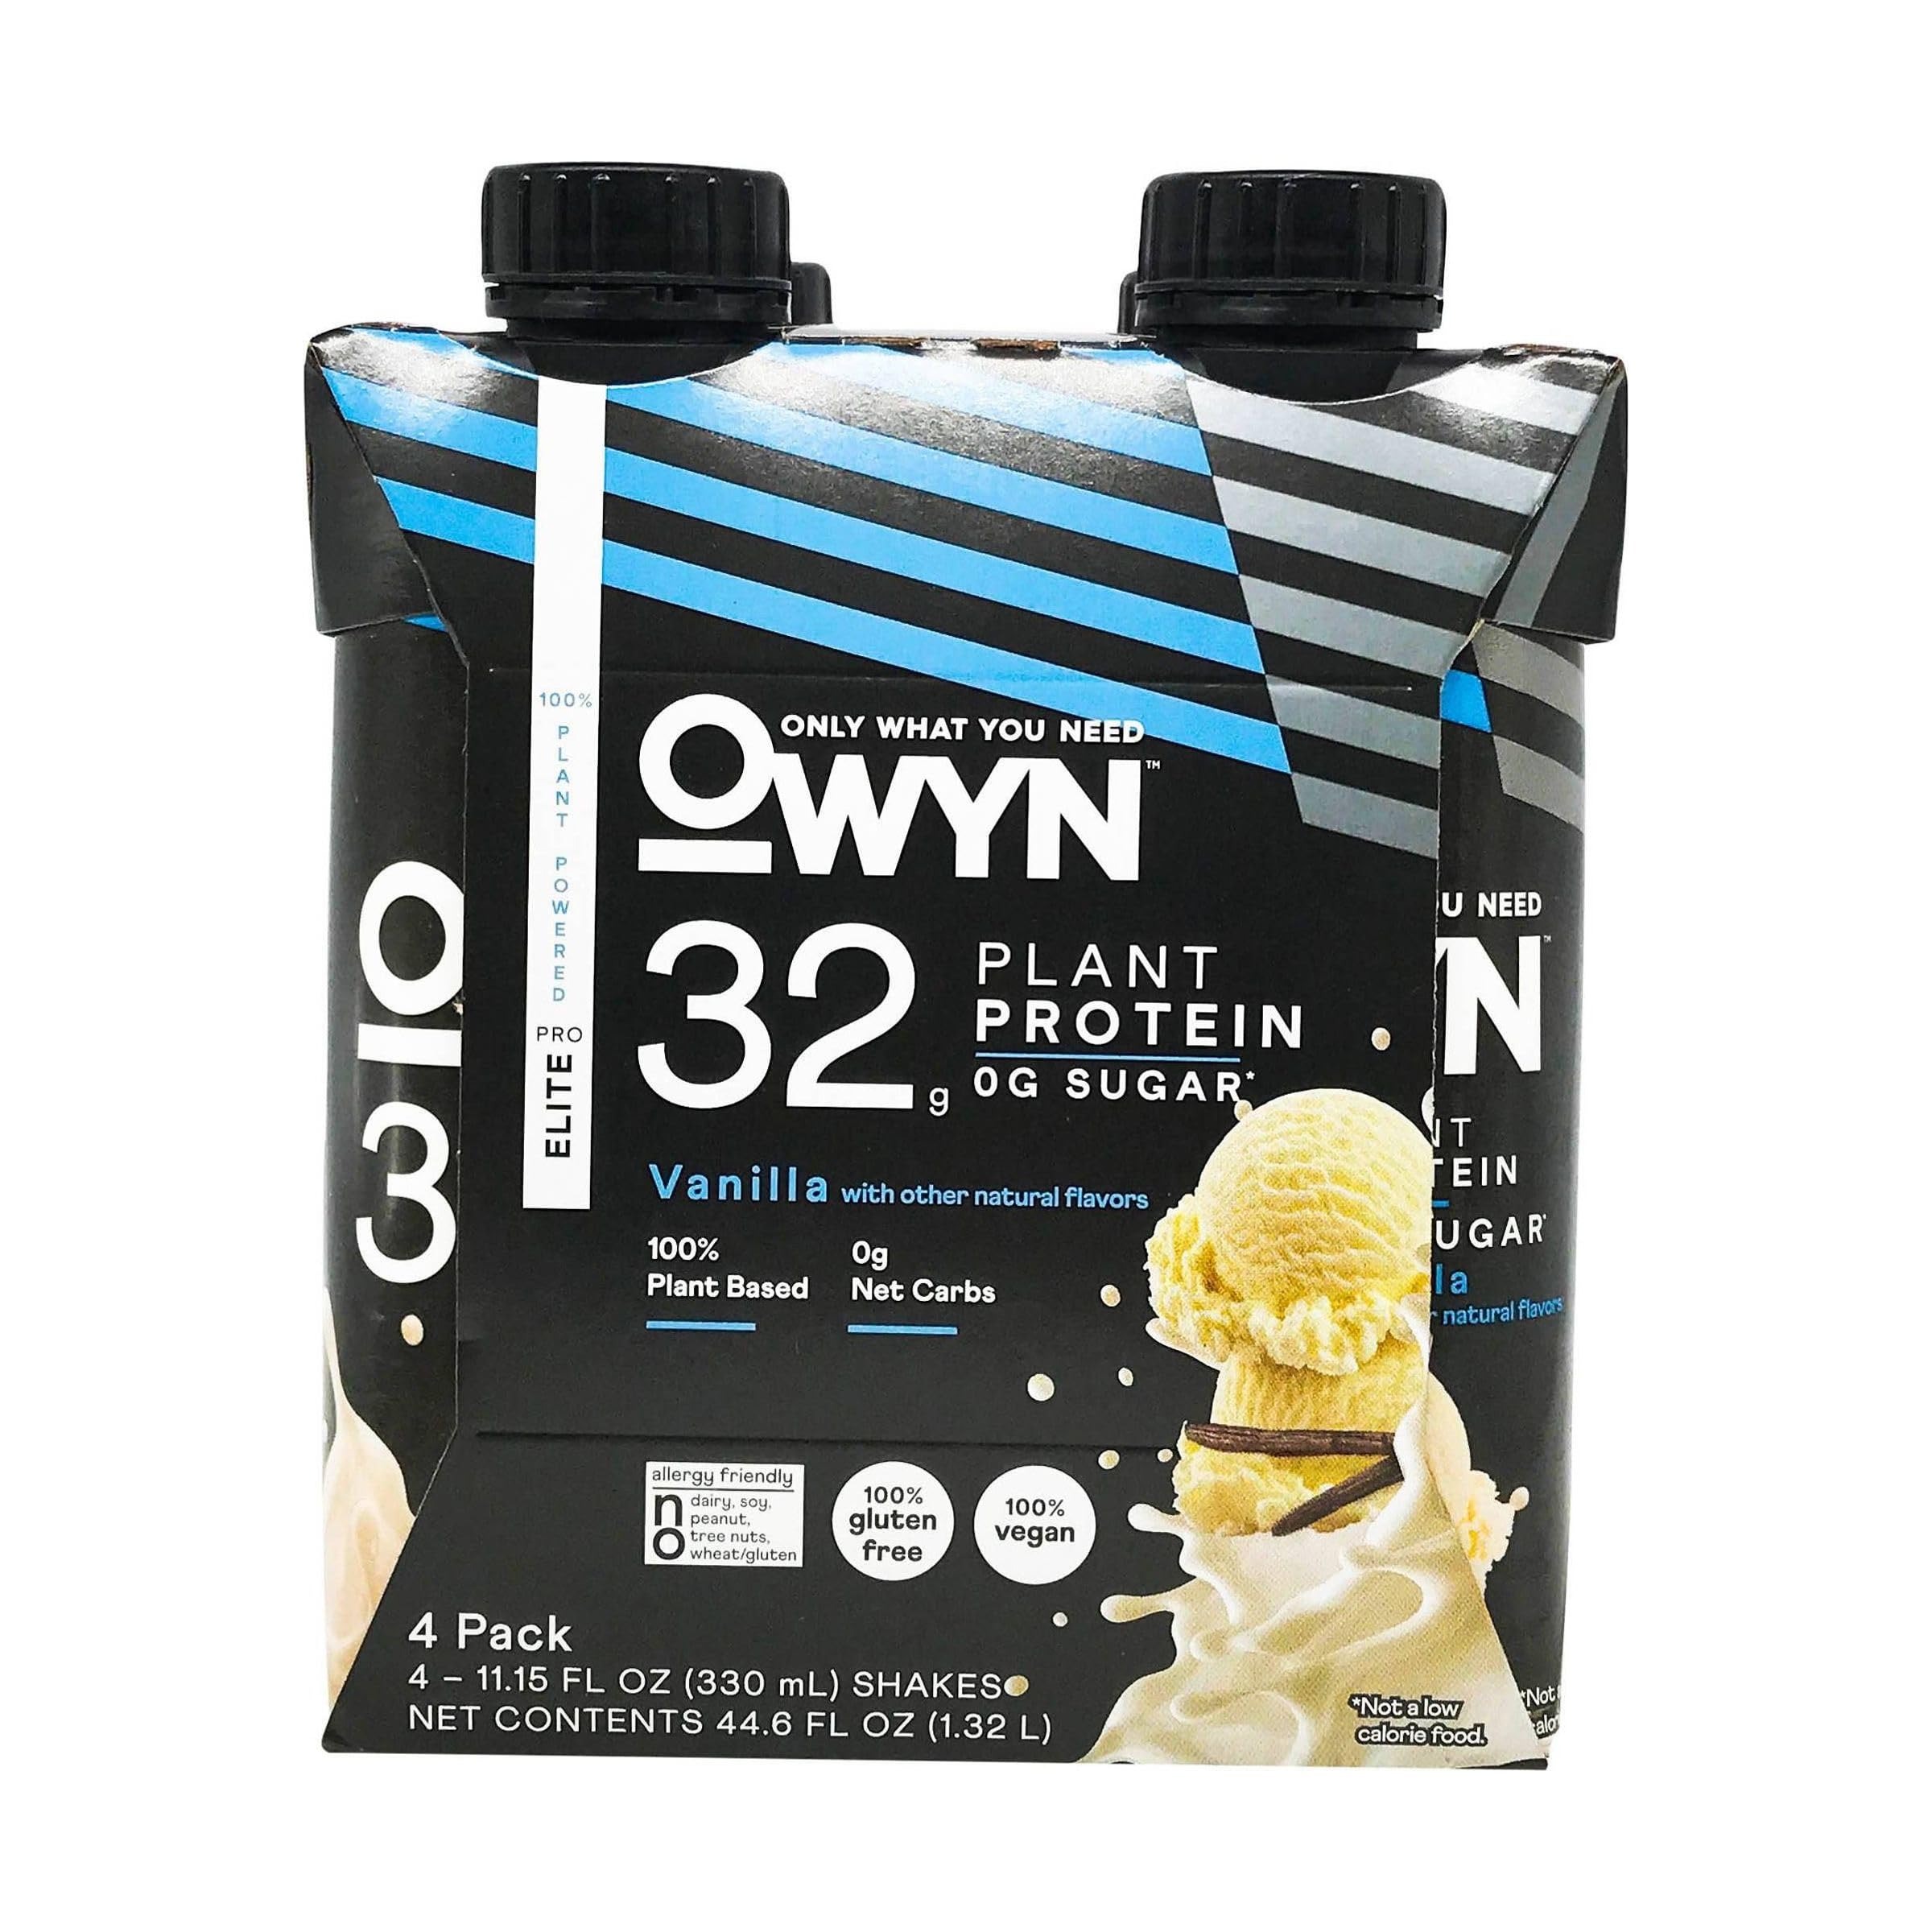
Item Name: Owyn Elite Prtn Rtd 4Pk Vnla 44.6 FO
Bullet Point: Shake, Plant Protein, Vanilla
Product Description: Beverage
Value: 44.6
Unit: Fl Oz

Price: 9.24